Attiswil

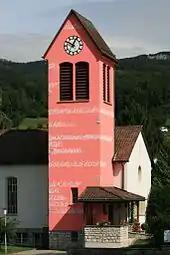
Attiswil Swiss Reformed church, built in 1948.

From the , 953 or 71.4% belonged to the Swiss Reformed Church, while 230 or 17.2% were Roman Catholic. Of the rest of the population, there were 13 members of an Orthodox church (or about 0.97% of the population), there were 3 individuals (or about 0.22% of the population) who belonged to the Christian Catholic Church, and there were 18 individuals (or about 1.35% of the population) who belonged to another Christian church. There were 18 (or about 1.35% of the population) who were Muslim. There were 4 individuals who were Hindu. 82 (or about 6.15% of the population) belonged to no church, are agnostic or atheist, and 13 individuals (or about 0.97% of the population) did not answer the question.